Kidlat Tahimik

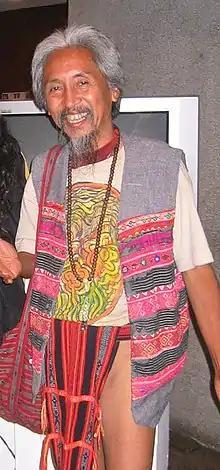
Kidlat Tahimik in 2006

Eric Oteyza de Guia (born October 3, 1942), better known as Kidlat Tahimik ("Silent Lightning"), is a film director, writer and actor whose films are commonly associated with the Third Cinema movement through their critiques of neocolonialism. For his contributions to the development of Philippine independent cinema, he was recognized in 2018 as a National Artist of the Philippines for Film - a conferment which represents the Philippine state's highest recognition for artists.